Polesaw

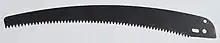
A replacement blade

A polesaw (also pole saw or giraffe saw) is a saw attached to a pole or long handle that is used for pruning tree branches that are beyond arm's reach. A polesaw allows its user to cut high branches without the use of a ladder. Polesaws can be manual or motorized.